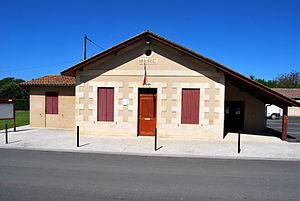
Saint-Léon Mairie
Saint-Léon est une commune du Sud-Ouest de la France, située dans le département de la Gironde, en région Nouvelle-Aquitaine.